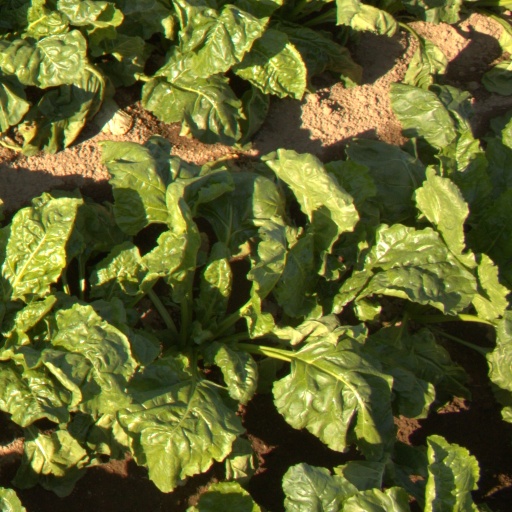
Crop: sugar beet